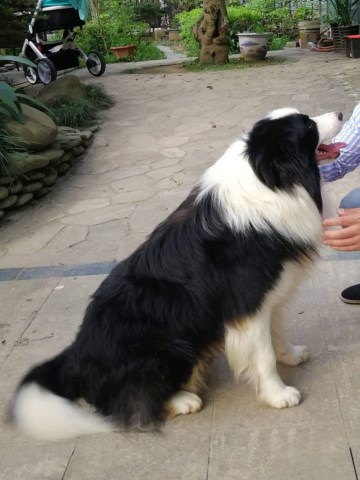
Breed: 2594-n000109-Border_collie